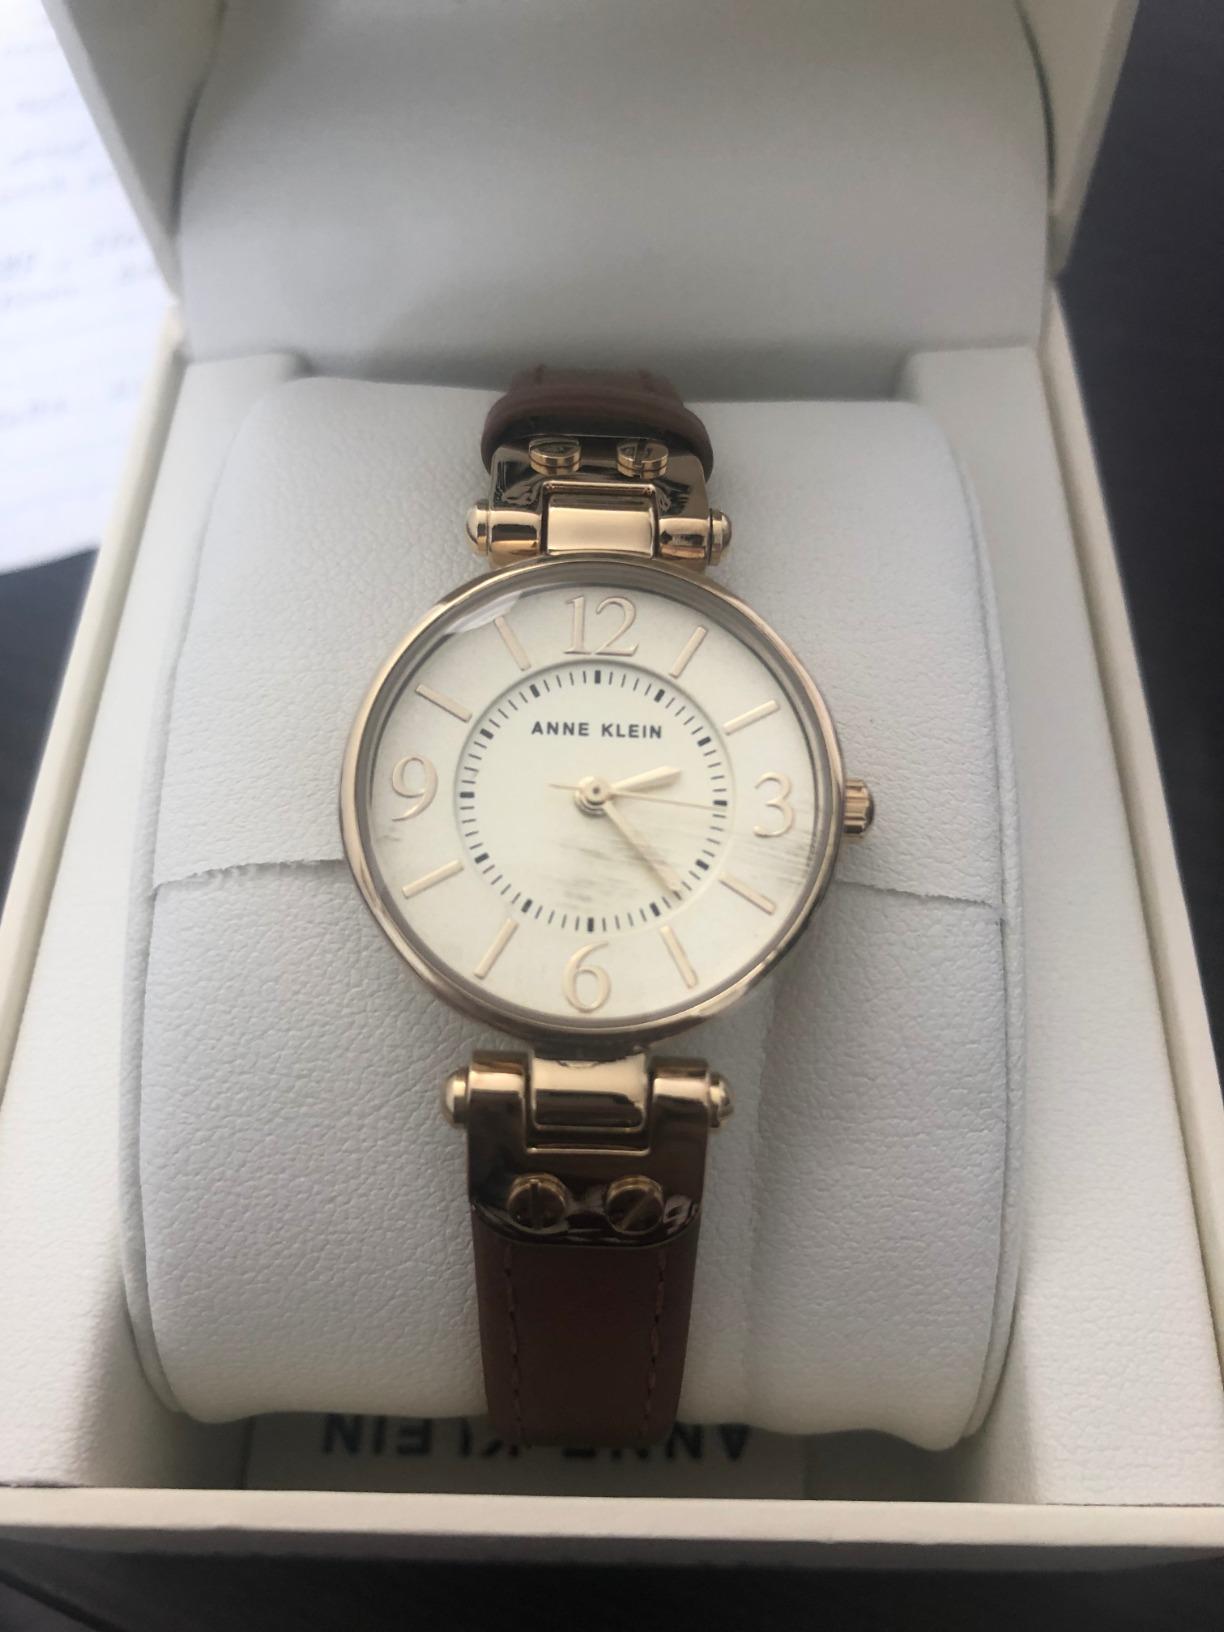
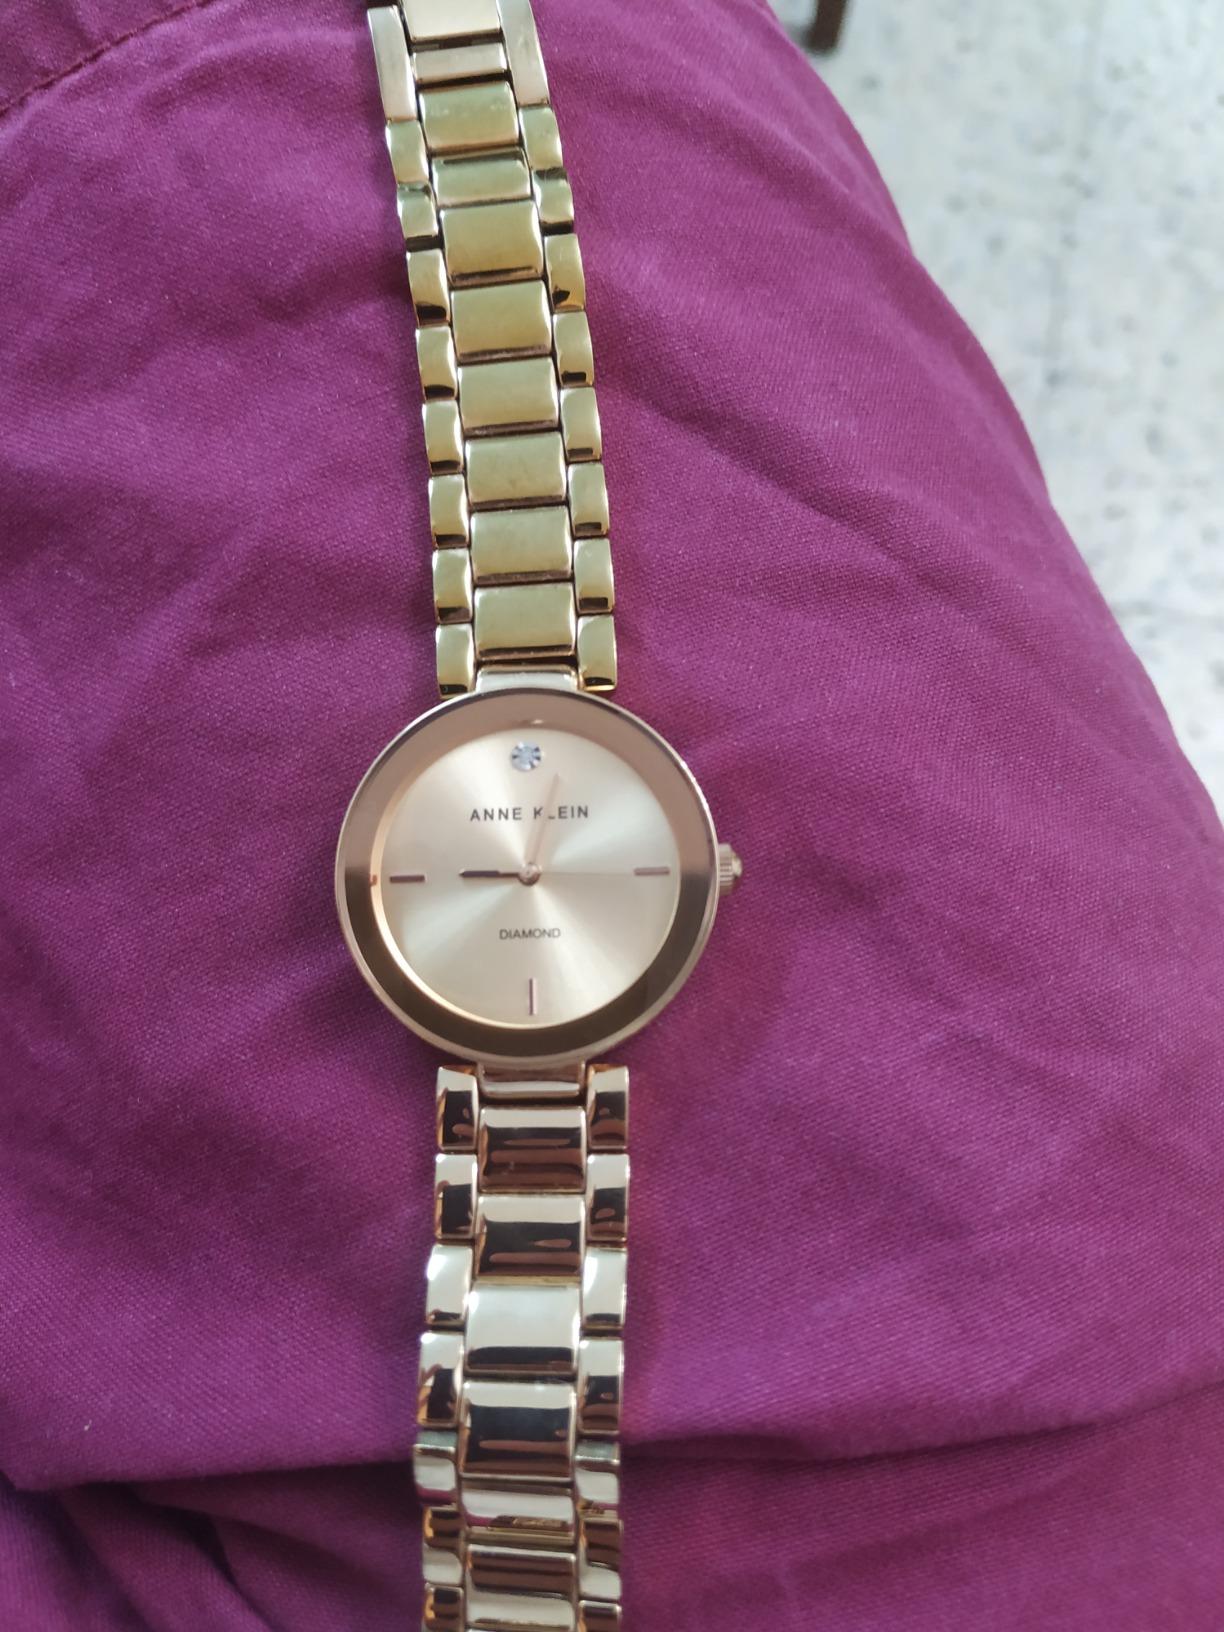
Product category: accessories_watch
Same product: no